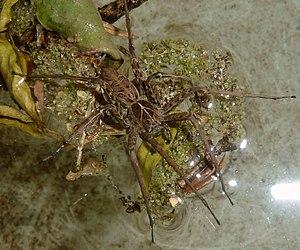
Cispius kimbius est une espèce d'araignées aranéomorphes de la famille des Pisauridae.